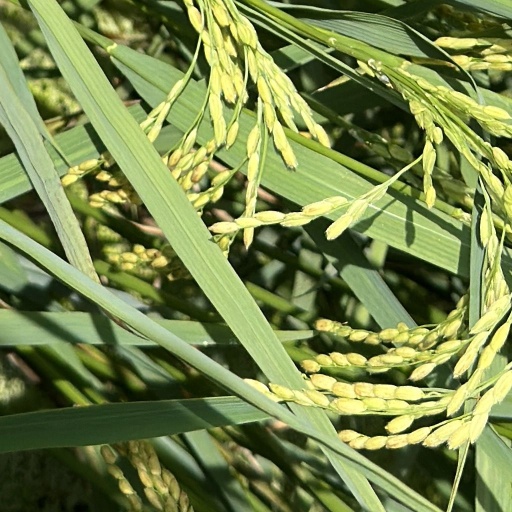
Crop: rice